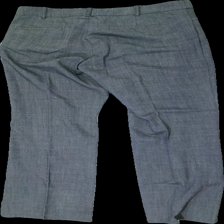
View: back
Type: Trousers
Category: Ladies
Brand: Mexx
Colors: Grey
Material: unknown
Cut: Regular
Size: 40
Season: All
Price range: 50-100
Recommended usage: Reuse
Description: Grey trousers